Professional Hockey League

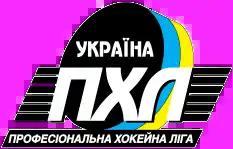
Original league logo used in 2011–12

Following the collapse of the Soviet Union, subsequent dissolution of the Soviet Championship League, and Ukrainian independence, the Ice Hockey Federation of Ukraine established the country's first national league, the Ukrainian Hockey Championship, in 1992. The league was known as the Major League ("Vyscha Liha") until 2009–10, when it reverted to its original role as a division of the Ukrainian Championship. Following the 2010–11 season, the league dissolved. The top division, Division A (also known as the Central Division), became the PHL; Division B (the Western Division) became the Western Ukrainian Amateur Hockey League.